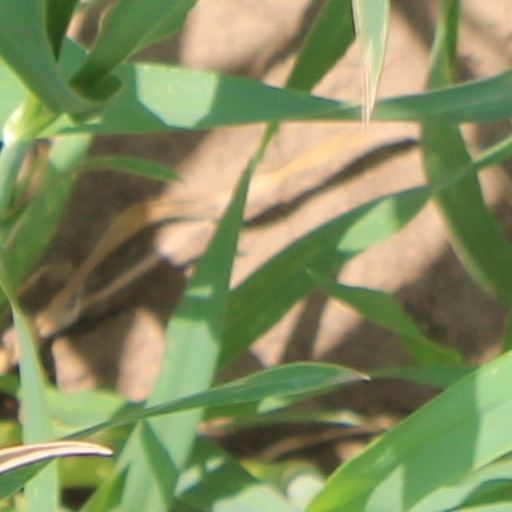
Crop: wheat